Shrule

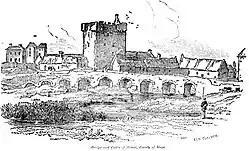
Depiction of Shrule from an 1833 edition of the Dublin Penny Journal

After staying at Shrule Castle in the company of Miles Bourke, 2nd Viscount Mayo, Sheriff of County Mayo, for more than a week, the group was given an escort with orders to take them 14 miles toward the border of County Mayo and County Galway, where other forces would assume the escort duty and take them on to the Galway fort. After provisioning the Maxwell family with horses, Lord Mayo set out for Cong. Mayo handed over his prisoners at Shrule, on the border, as his authority only existed in County Mayo. Edmond Bourke, an Irish soldier who led the escort duty, and a cousin of Lord Mayo, then ordered their troops to begin killing their settler charges. Estimates of the dead ranged from less than 30 to as many as 65. Survivors were taken to Headford by monks from Ross Errilly. Though Mayo's son Theobald tried to save some prisoners, and had to be driven away, he was executed in 1653 by a Parliamentarian inquiry for complicity in the killings that was held after the Cromwellian conquest of Ireland.